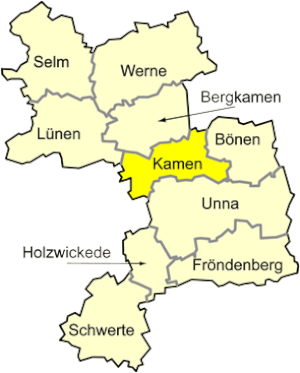
Kamen est une ville d'Allemagne située dans l'arrondissement d'Unna dans le land Rhénanie-du-Nord-Westphalie.